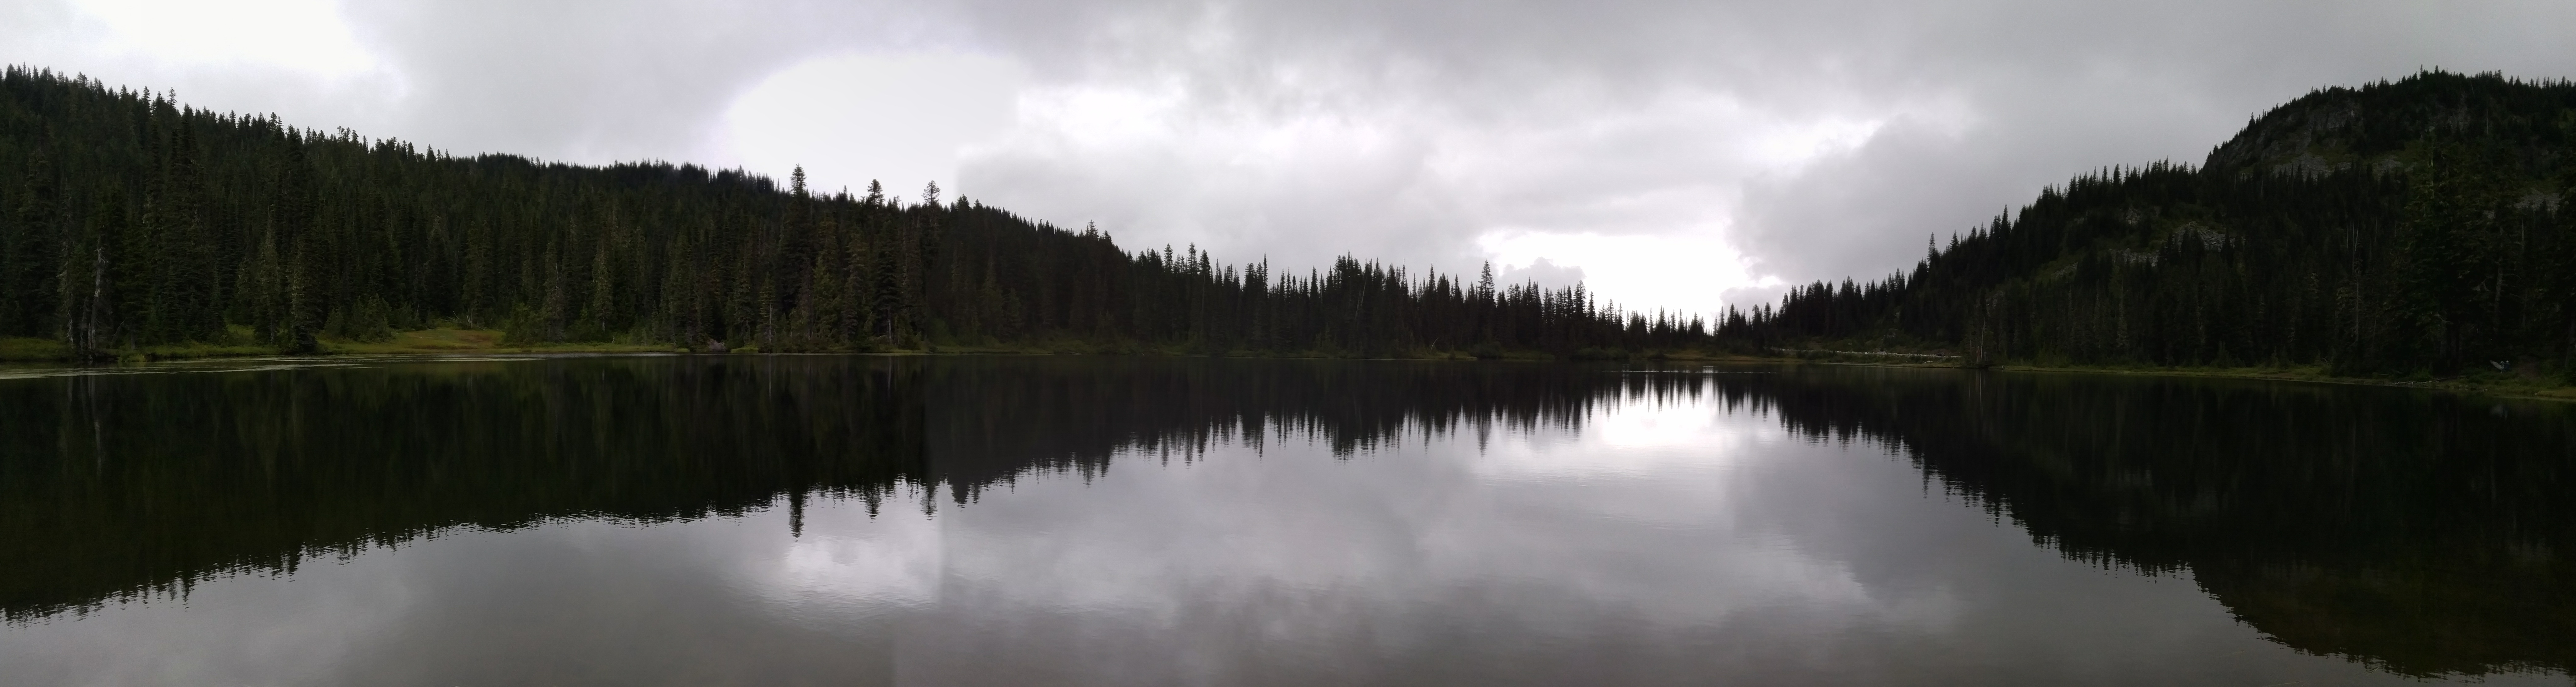
lake, reflection, fjord, body of water, loch, water feature, atmospheric phenomenon, geological phenomenon